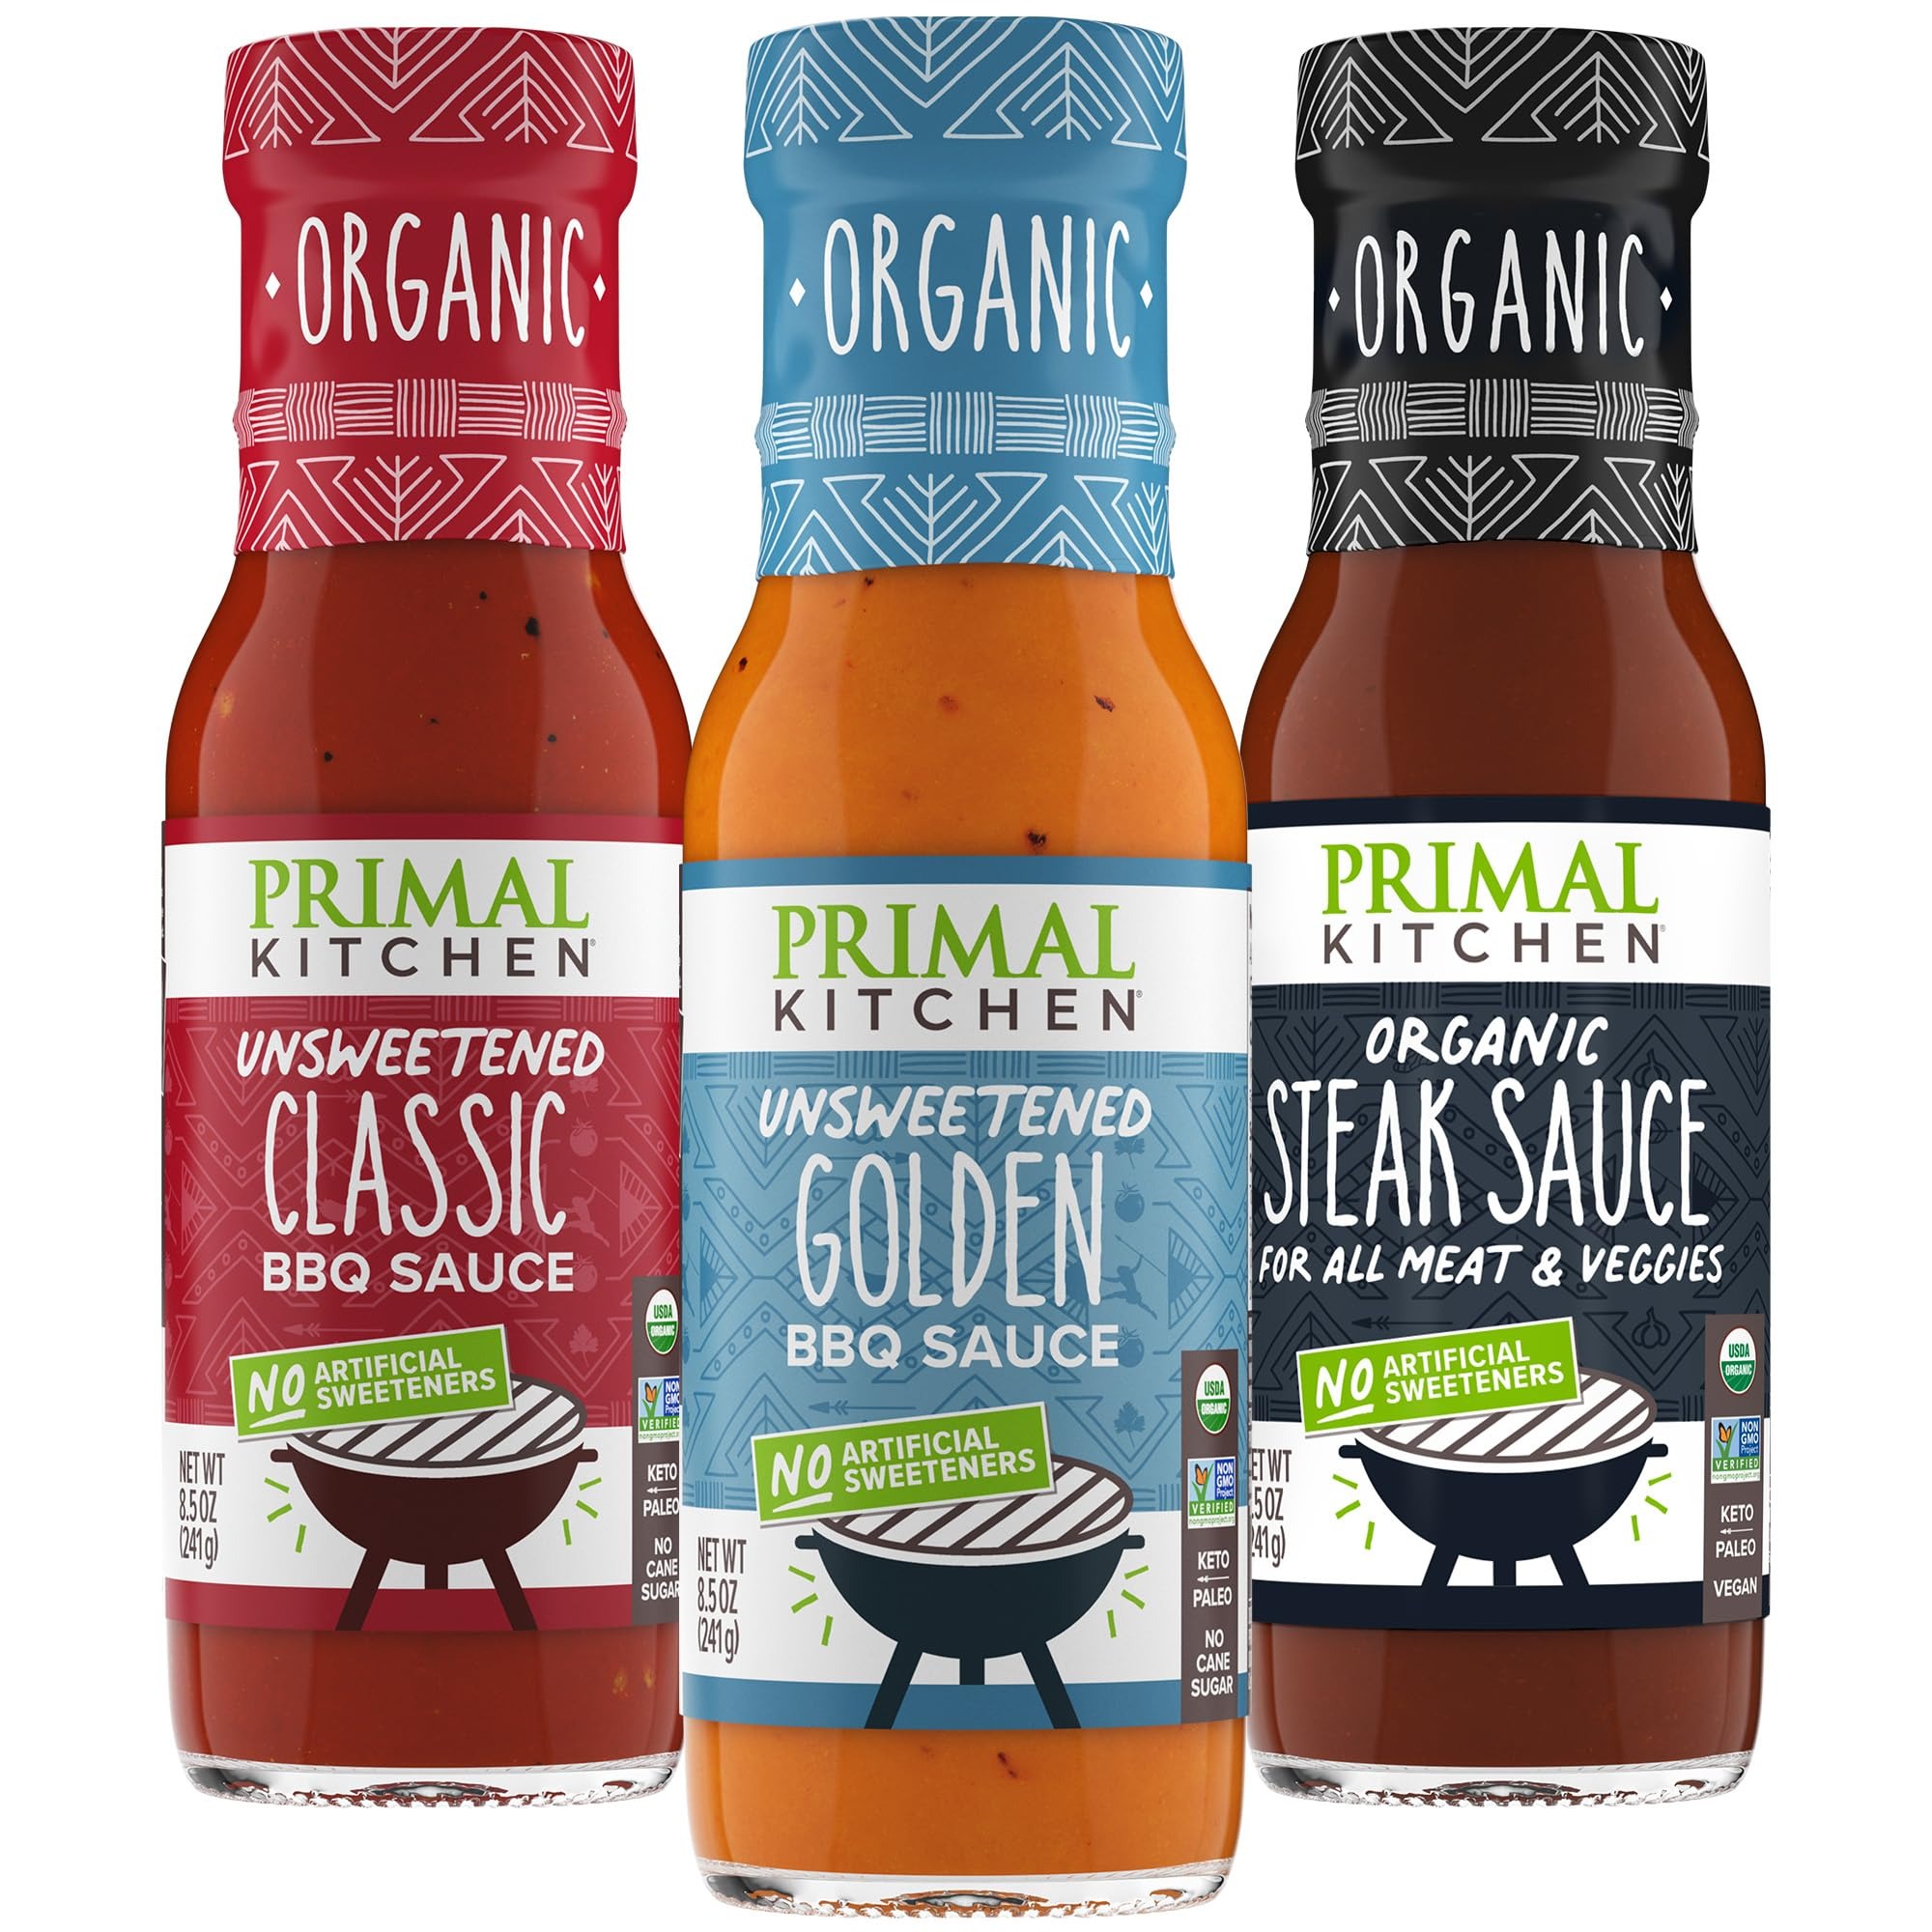
Item Name: Primal Kitchen Organic Original BBQ, Golden BBQ & Steak Sauce 3-Pack, Made with Real Ingredients, No Cane Sugar or Corn Syrup
Bullet Point 1: Grilling Sauce 3-Pack: Our Classic BBQ sauce, Carolina-style Golden BBQ, and Steak Sauce are made with real ingredients that make meat lovers swoon. Baste Classic BBQ on veggies, marinate meats in our Carolina BBQ Sauce, and pair our Steak Sauce with burgers for a restaurant-worthy alternative to traditional steakhouse offerings.
Bullet Point 2: Honest Ingredients, Real Flavor: Our mouthwatering organic barbecue sauces and steak sauce are made with high-quality, purposeful ingredients for undeniably delicious flavor. No cane sugar or corn syrup, no artificial sweeteners, and no nonsense!
Bullet Point 3: Only the Best: We don't use soy, canola, or other seed oils in these meat sauces. Our keto BBQ sauces and Steak Sauce are made with premium organic ingredients and without dairy, gluten, or grains.
Bullet Point 4: Sizzle, Drizzle, Dip, and Dunk: Our Classic BBQ Sauce, Golden BBQ Sauce, and Steak Sauce are the versatile condiments your pantry needs. Marinate your favorite meats in our barbecue sauces, slather on cooked meats and veggies, or serve as a dipping sauce.
Bullet Point 5: Ingredients with Integrity: No Dairy, Non-GMO Project Verified, Certified Gluten-Free, Keto Certified, Certified Paleo, and Whole30 Approved.
Product Description: 'Cue up the flavor and fire up the grill! Made with real, organic ingredients and no cane sugar, corn syrup, or artificial sweeteners, this delicious trio of meat sauces offers everything you need to take grilled meats and veggies to the next level. Enjoy the subtly spicy mustard notes of Carolina-style Golden BBQ slathered on pork ribs, elevate burgers and baste wings with our smoky-sweet Classic BBQ Sauce, or serve our Steak Sauce alongside roasts and atop roast beef sandwiches for a hit of tangy flavor.
Value: 25.5
Unit: Ounce

Price: 26.38